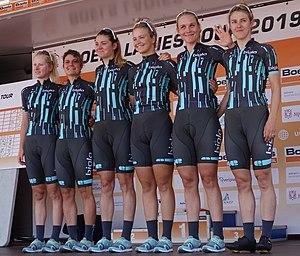
L'équipe cycliste Paule Ka est une équipe cycliste féminine basée à Lyss, en Suisse. Créée en 2005 sous le nom de Bigla, elle est sponsorisée à ses débuts par l'entreprise de meubles de bureaux homonyme. En juillet 2020, son sponsor principal devient Paule Ka, une marque française de prêt-à-porter.